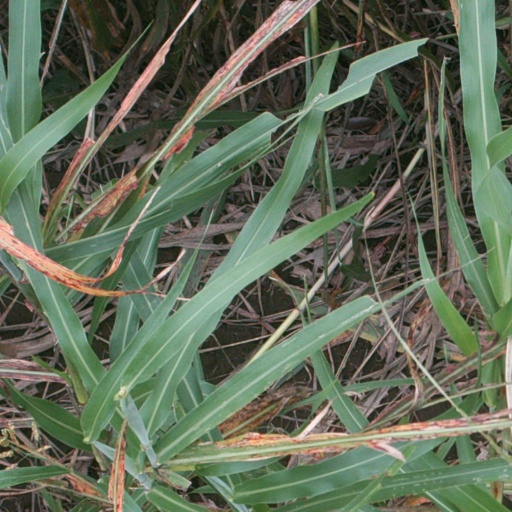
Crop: sorghum